Postage stamps and postal history of German East Africa

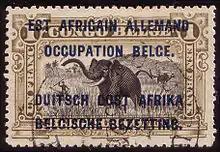
Stamp overprinted for the Belgian Occupied German East Africa Territories, 1916

In 1916, at the request of Brigadier General Edward Northey, to the Governor of Nyasaland, Nyasaland stamps were overprinted "N.F.". The overprint was intended to be "N.F.F.", for "Nyasaland Field Force", but the telegraph operator omitted one “F.” when sending the request to the Governor. The stamps could only be used by troops of the Nyasaland Rhodesian Field Force. Although they were primarily intended for use in German East Africa, they were also used from field post offices in Nyasaland and Mozambique. They were not issued to any civilian post office nor could they be used by any civilians.